Plat

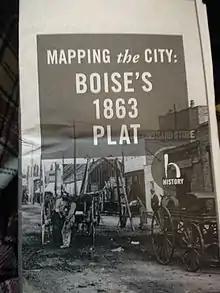
A pamphlet for a walking tour of Boise's original ten blocks

The creation of a plat map marks an important step in the process of incorporating a town or city according to United States law. Because the process of incorporation sometimes occurred at a courthouse, the incorporation papers for many American cities may be stored hundreds of miles away in another state. For example, to view the original United States General Land Office plat for the city of San Francisco, California, filed in 1849, one must visit the Museum of the Oregon Territory in Oregon City, Oregon, as at that time Oregon City was the site of the closest federal land office to San Francisco.